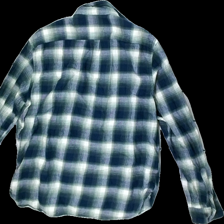
View: back
Type: Shirt
Category: Men
Brand: Logg (H&M)
Colors: Multicolor, Green, Blue, White
Material: 100%cotton
Pattern: Checkered print
Cut: Regular
Size: XL
Season: Autumn
Price range: 50-100
Recommended usage: Reuse